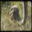
Label: bird